Allan Rosenberg (spy)

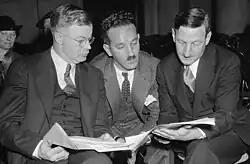
Rosenberg worked at the NLRB under Ware Group spy member Nathan Witt (center, 1937).

Rosenberg associated with members of the Ware Group of Soviet spies, set up by Harold Ware. Upon Ware's unexpected death in 1935, Nathan Witt succeeded him, while Whittaker Chambers oversaw the group and couriered Government documents it obtained from Washington to New York. In 1936, Rosenberg was working "as an unpaid volunteer" for the La Follette Civil Liberties Committee, in fact a subcommittee of the U.S. Senate Committee on Education and Labor (where Ware Group member John Abt worked); Charles Kramer and Charles Flato (another "secret communist") would join them there. Witt placed Rosenberg in charge of a group of six to eight attorneys during a Congressional investigation into the questionable activities of the National Labor Relations Board (NLRB) in 1938 and 1939. At the NLRB, Rosenberg "helped litigate charges of union-busting against Republic Steel, and he want to Harlan County, Ky., to investigate abuses in towns controlled by coal companies.